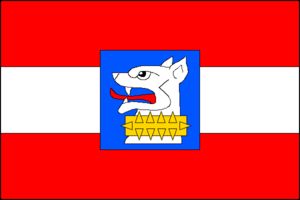
Bernardov est une commune du district de Kutná Hora, dans la région de Bohême-Centrale, en République tchèque. Sa population s'élevait à 190 habitants en 2020.